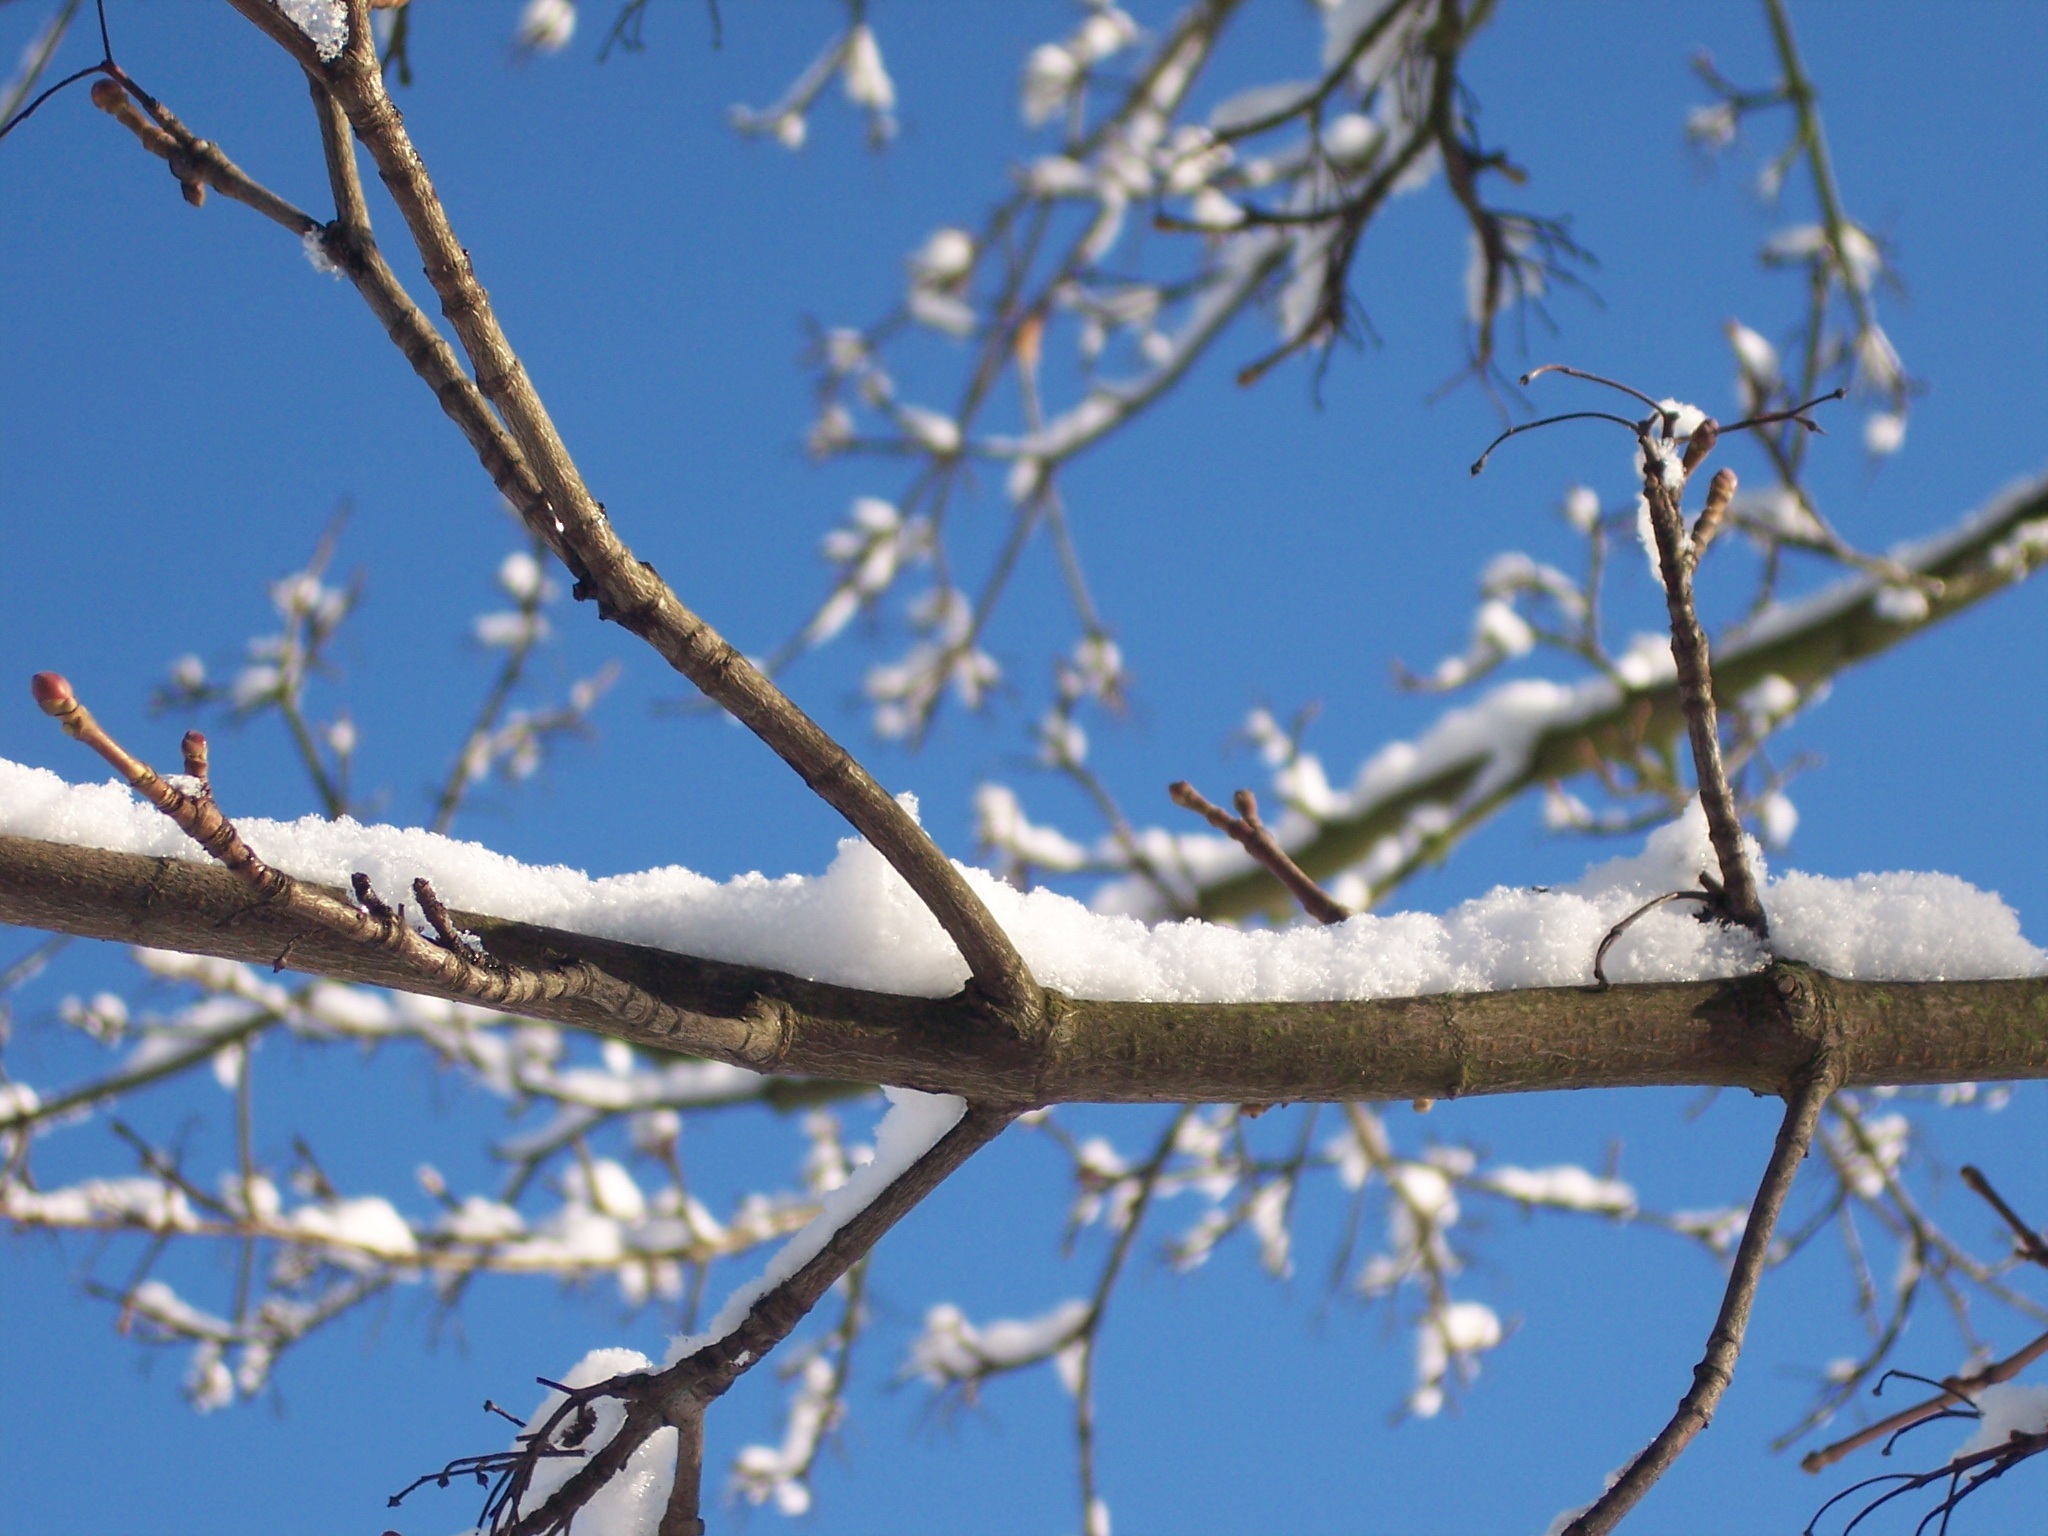
tree, branch, blossom, snow, winter, plant, flower, frost, spring, snowy, season, twig, freezing, plant stem